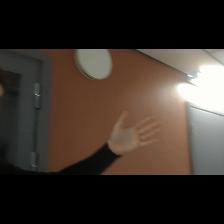
Label: Human